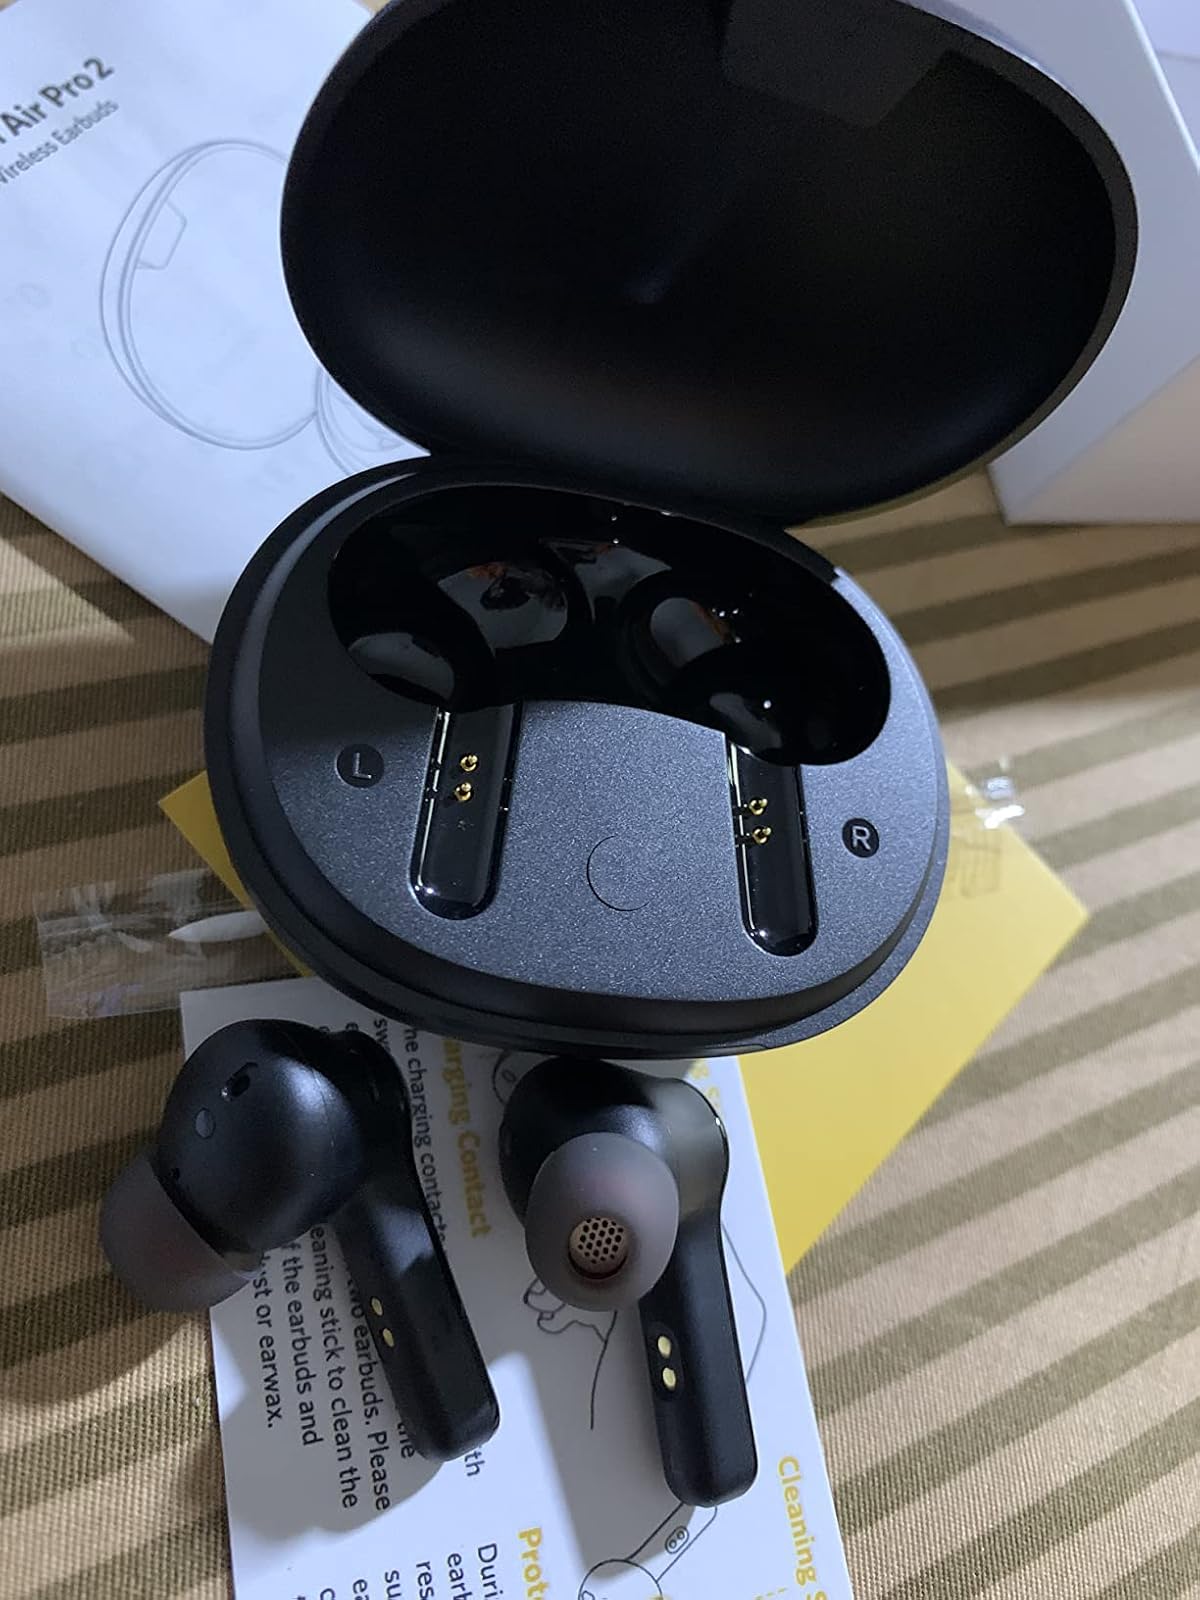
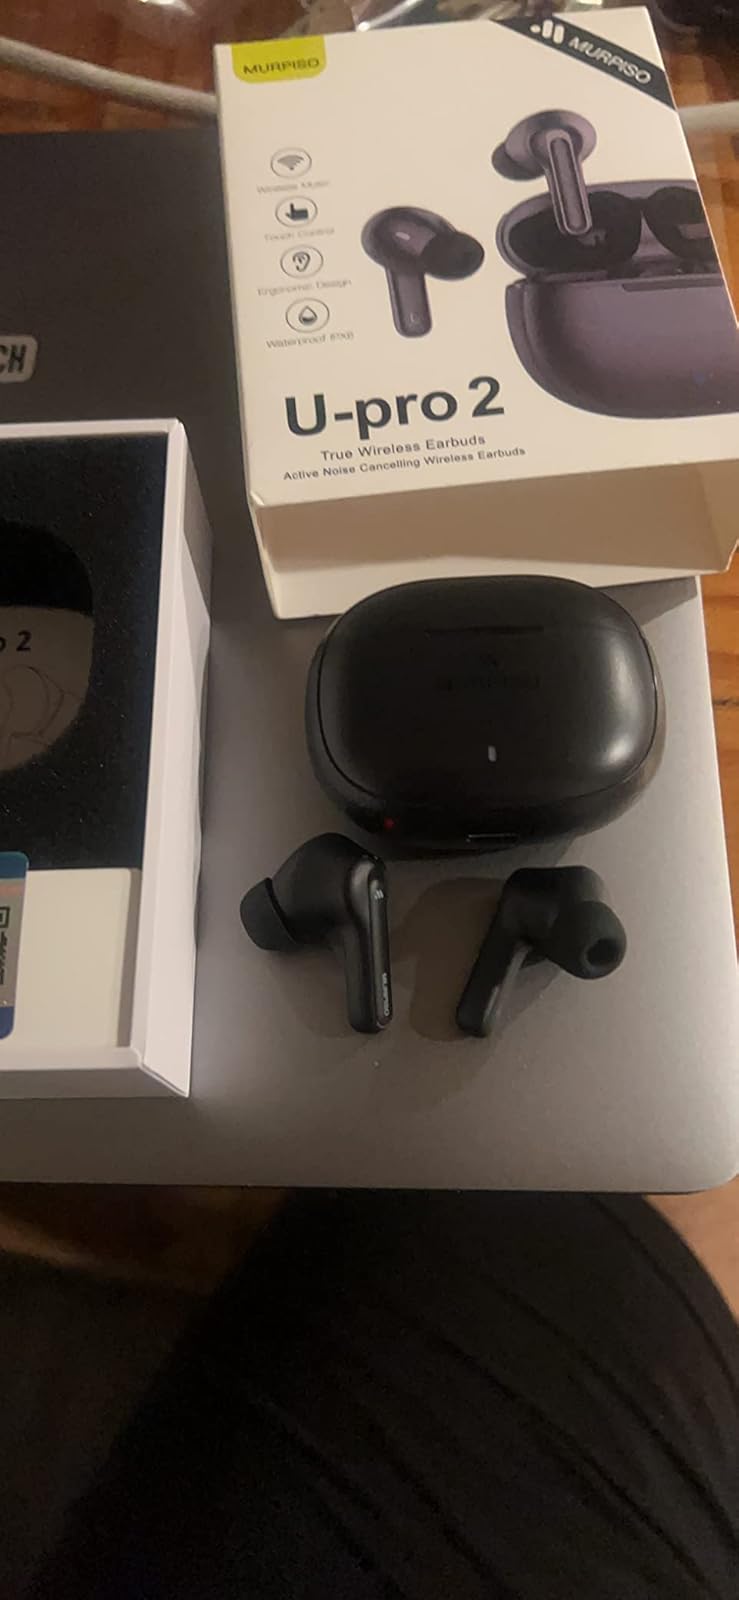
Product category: earbuds
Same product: no